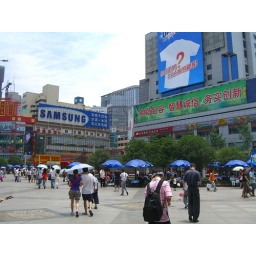
Chunxi Road, the main pedestrian walking street in Chengdu